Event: Nepal Earthquake
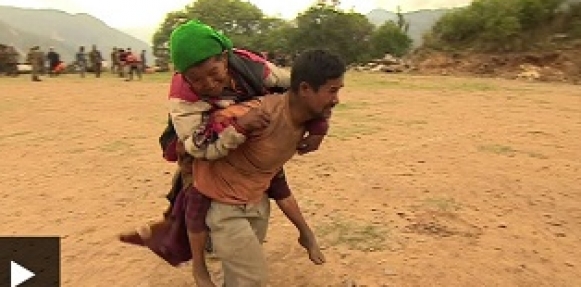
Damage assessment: no_damage